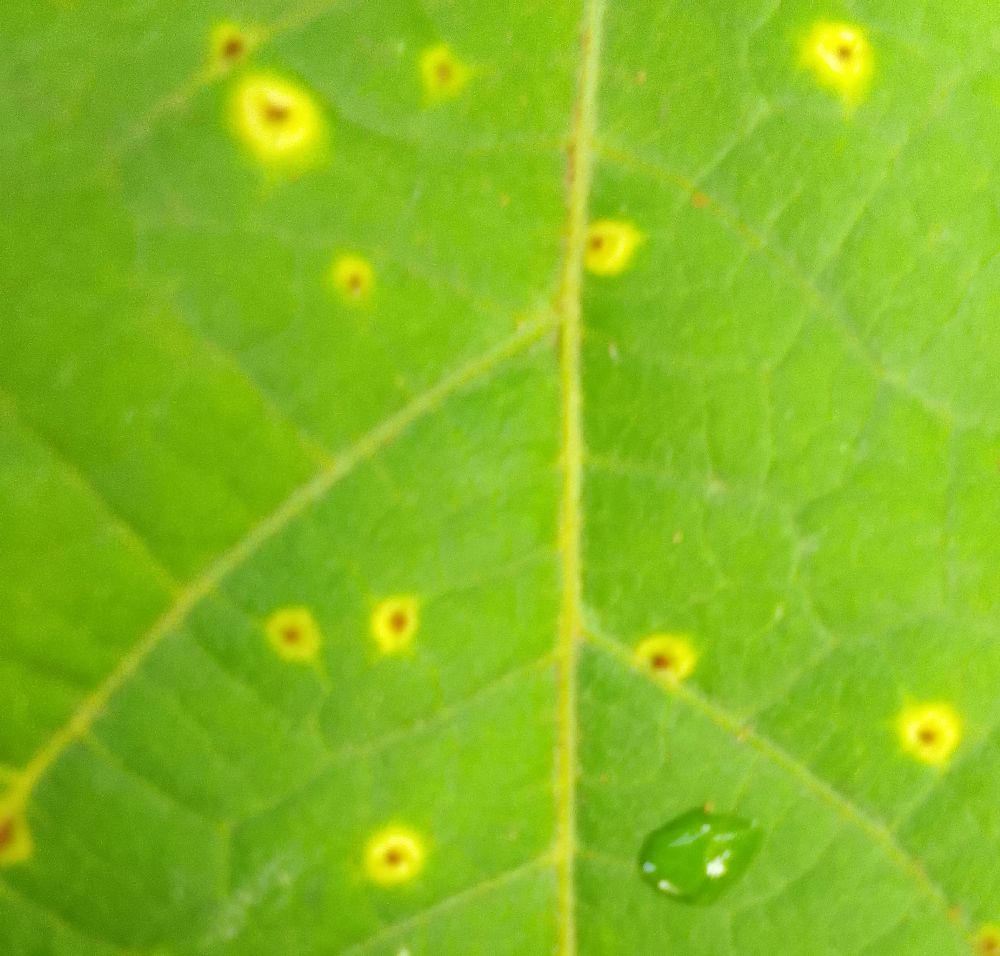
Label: rust